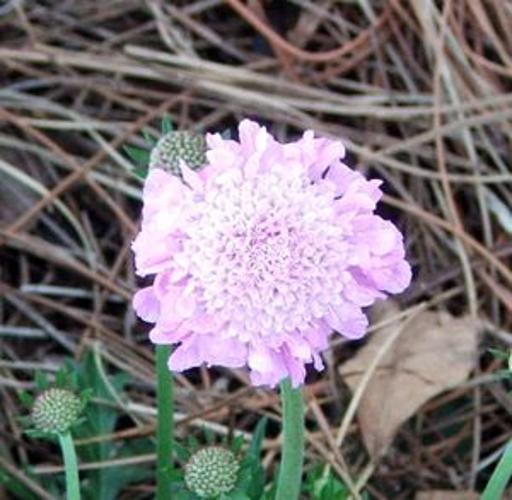
Label: pincushion flower